Simon Dwyer

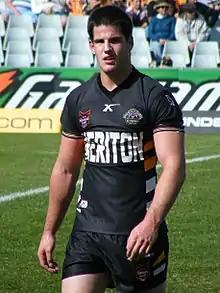
Dwyer playing for the Wests Tigers U20s

Simon Dwyer (born 12 January 1989) is an Australian former professional Rugby league footballer, he played for the Wests Tigers in the National Rugby League (NRL). He primarily played in the back-row. He was described as, " one of the brightest prospects in the game" before a career-ending injury in 2011.